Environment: real
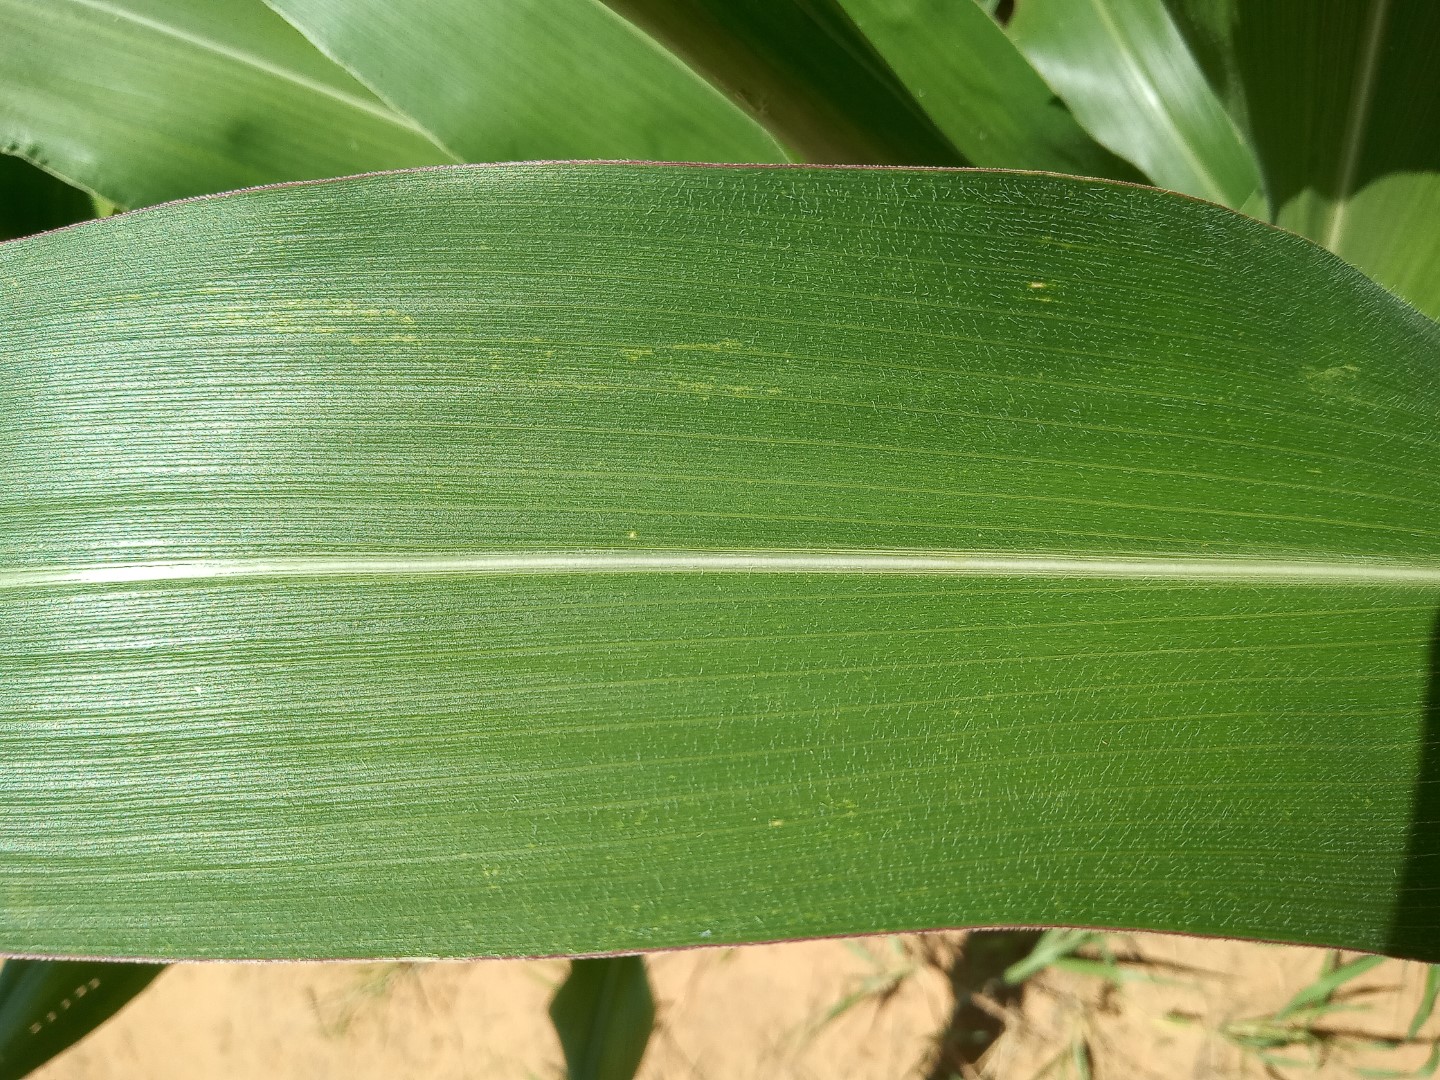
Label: healthy